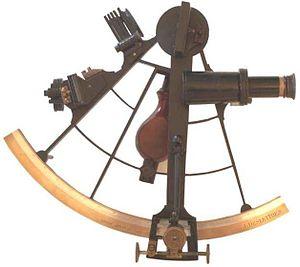
La science de la navigation a pour objet principal la solution des deux problèmes suivants :